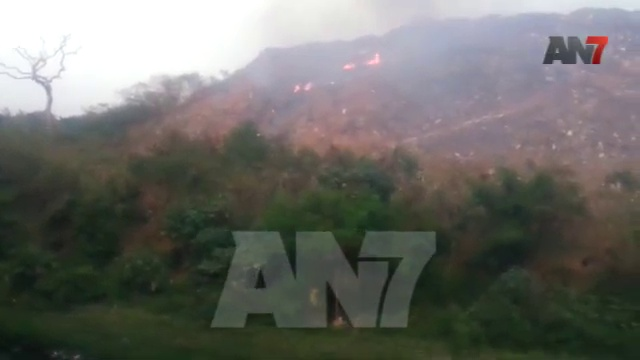
Fire: yes
Smoke: yes